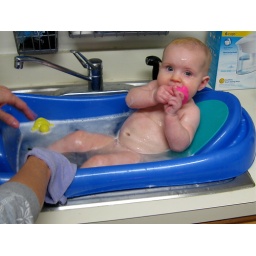
Month 6: If Miss Zellie desires in the bath to eat the soapy pink duck, that is her prerogative.